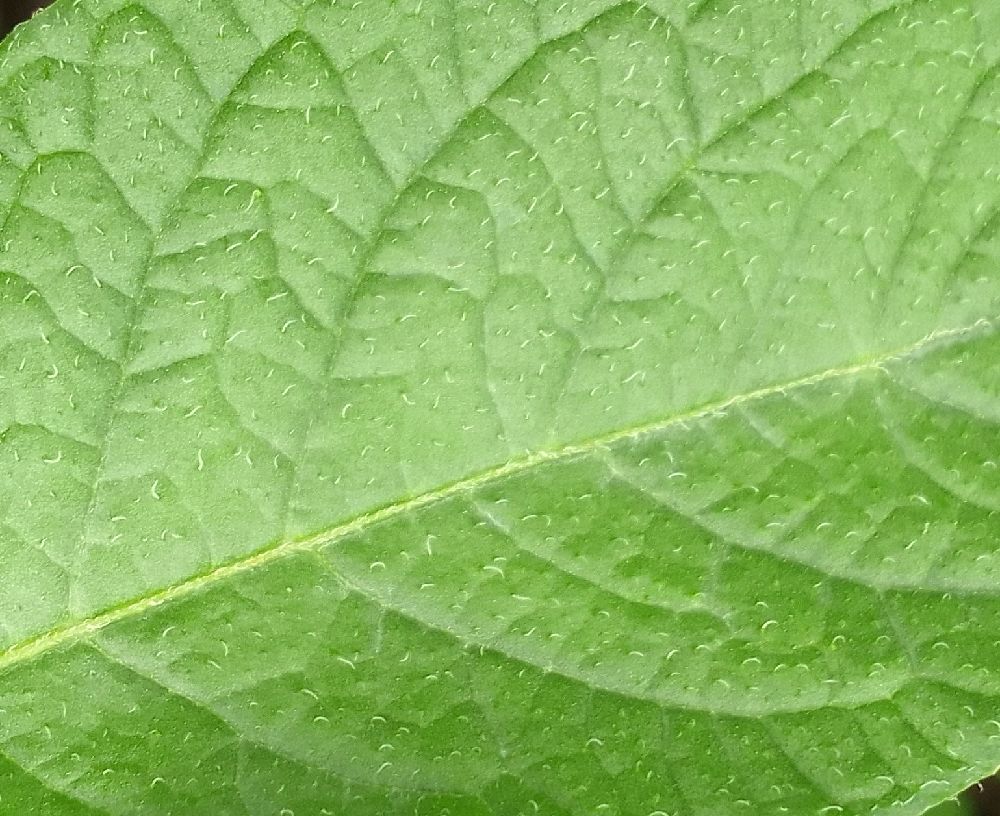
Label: Healthy